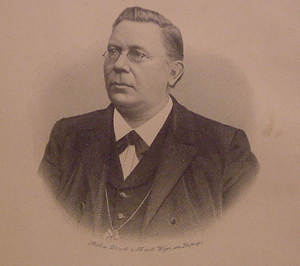
Hermann Landois, né le 19 avril 1835 à Münster en province de Westphalie et mort le 29 janvier 1905 à Münster, est un zoologiste allemand.